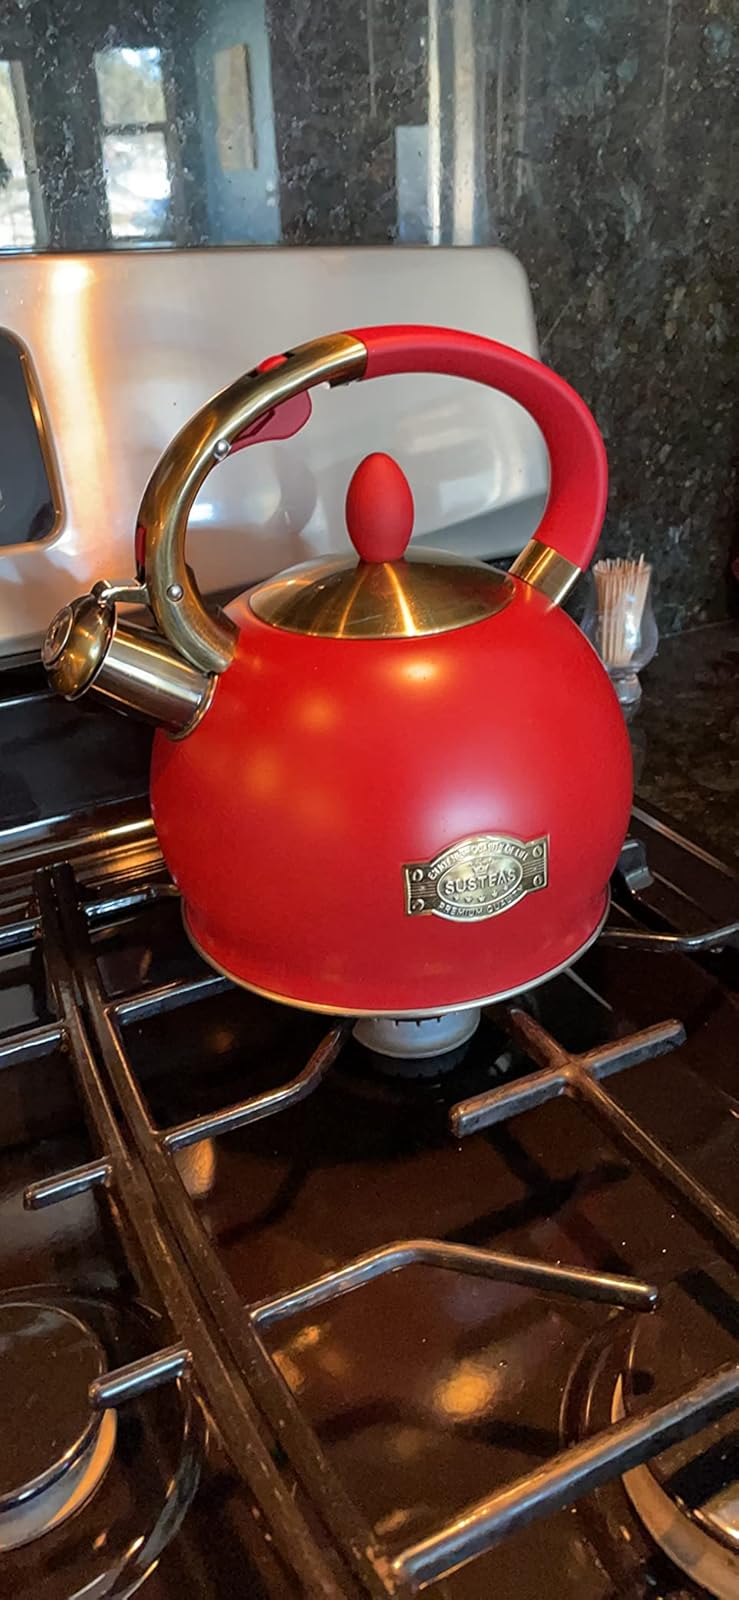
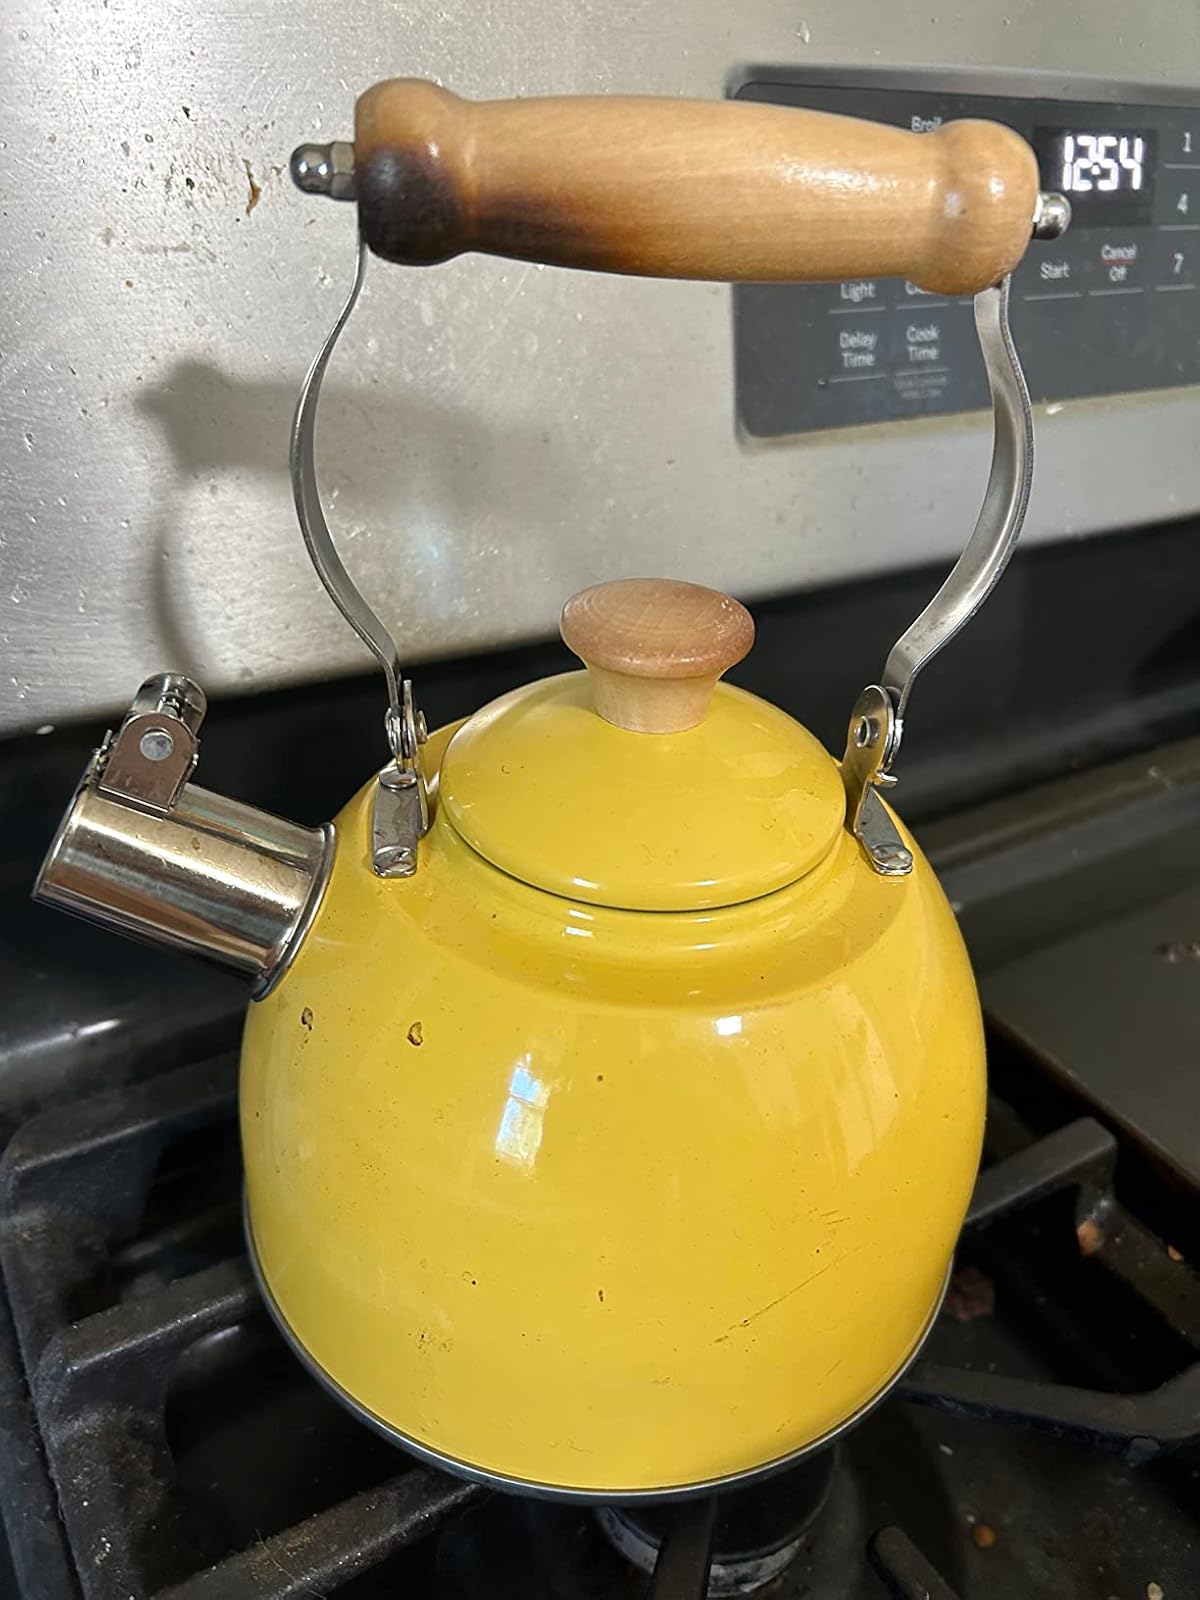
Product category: items_kettle
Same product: no